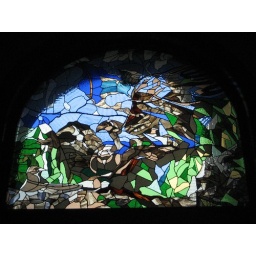
Another window in the same corridor (it's an eagle - look closely!)